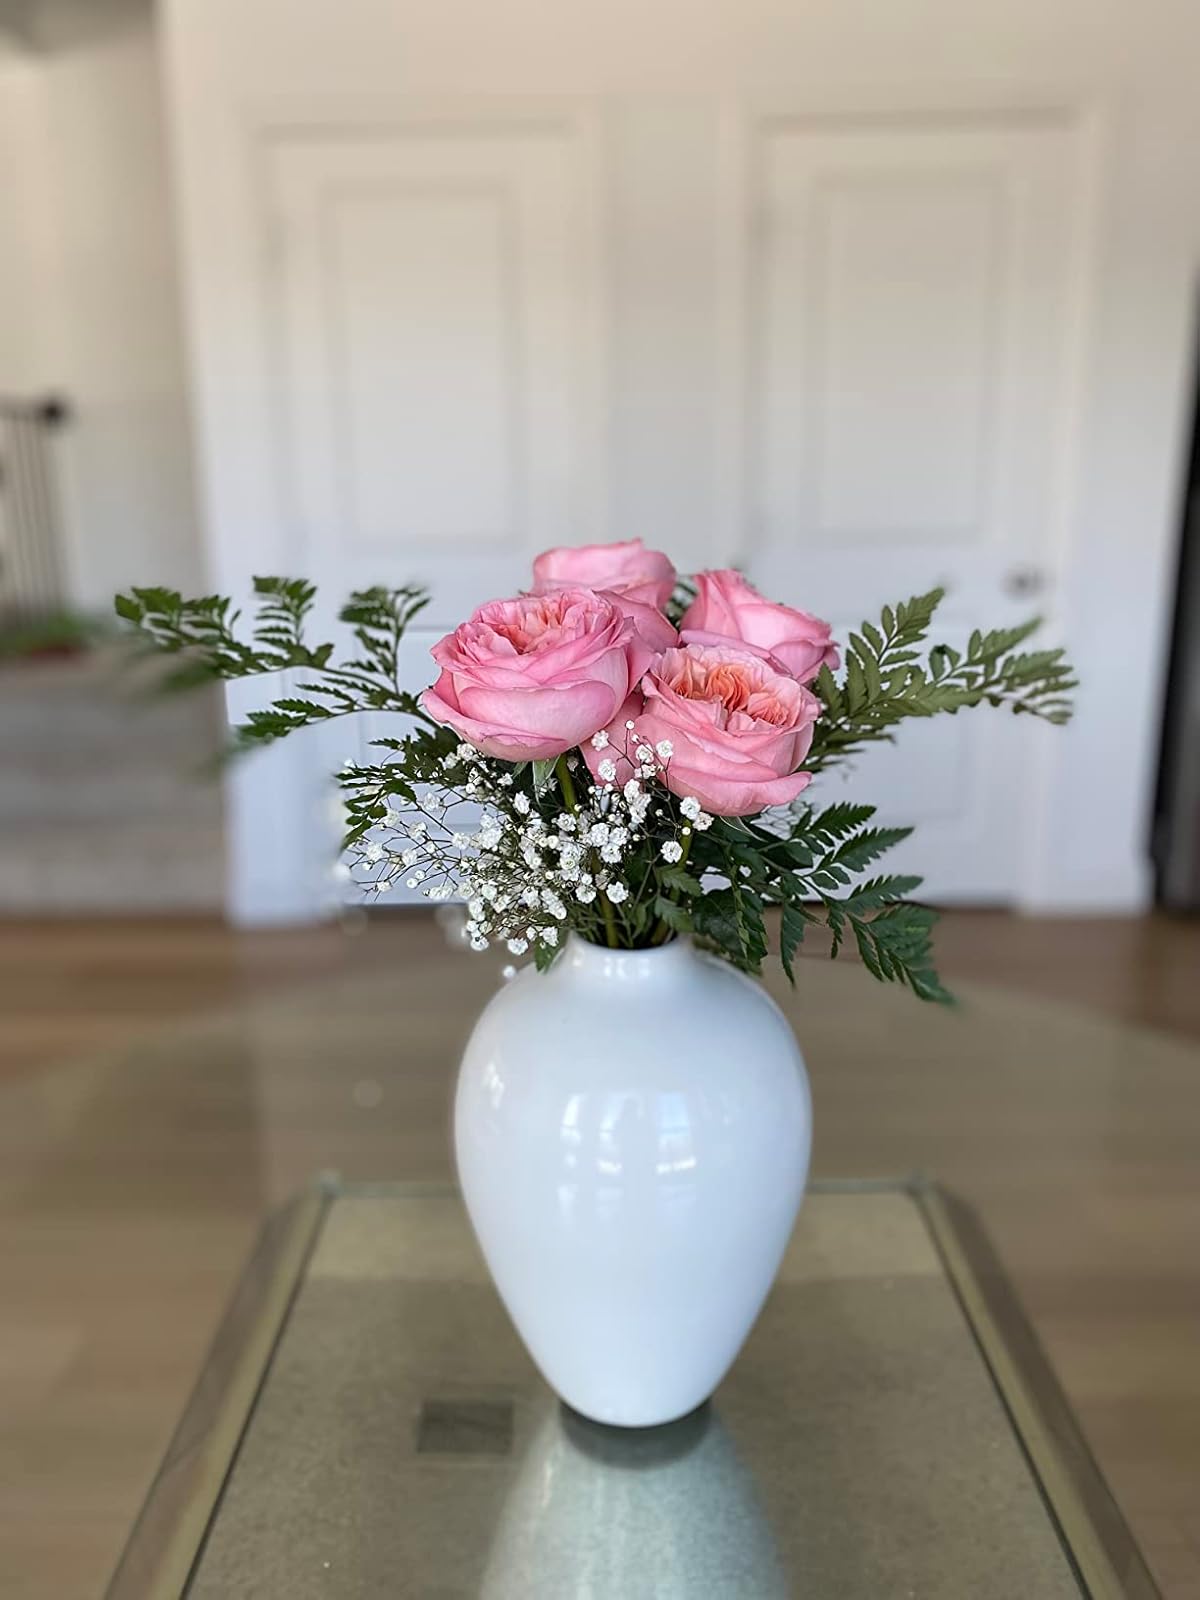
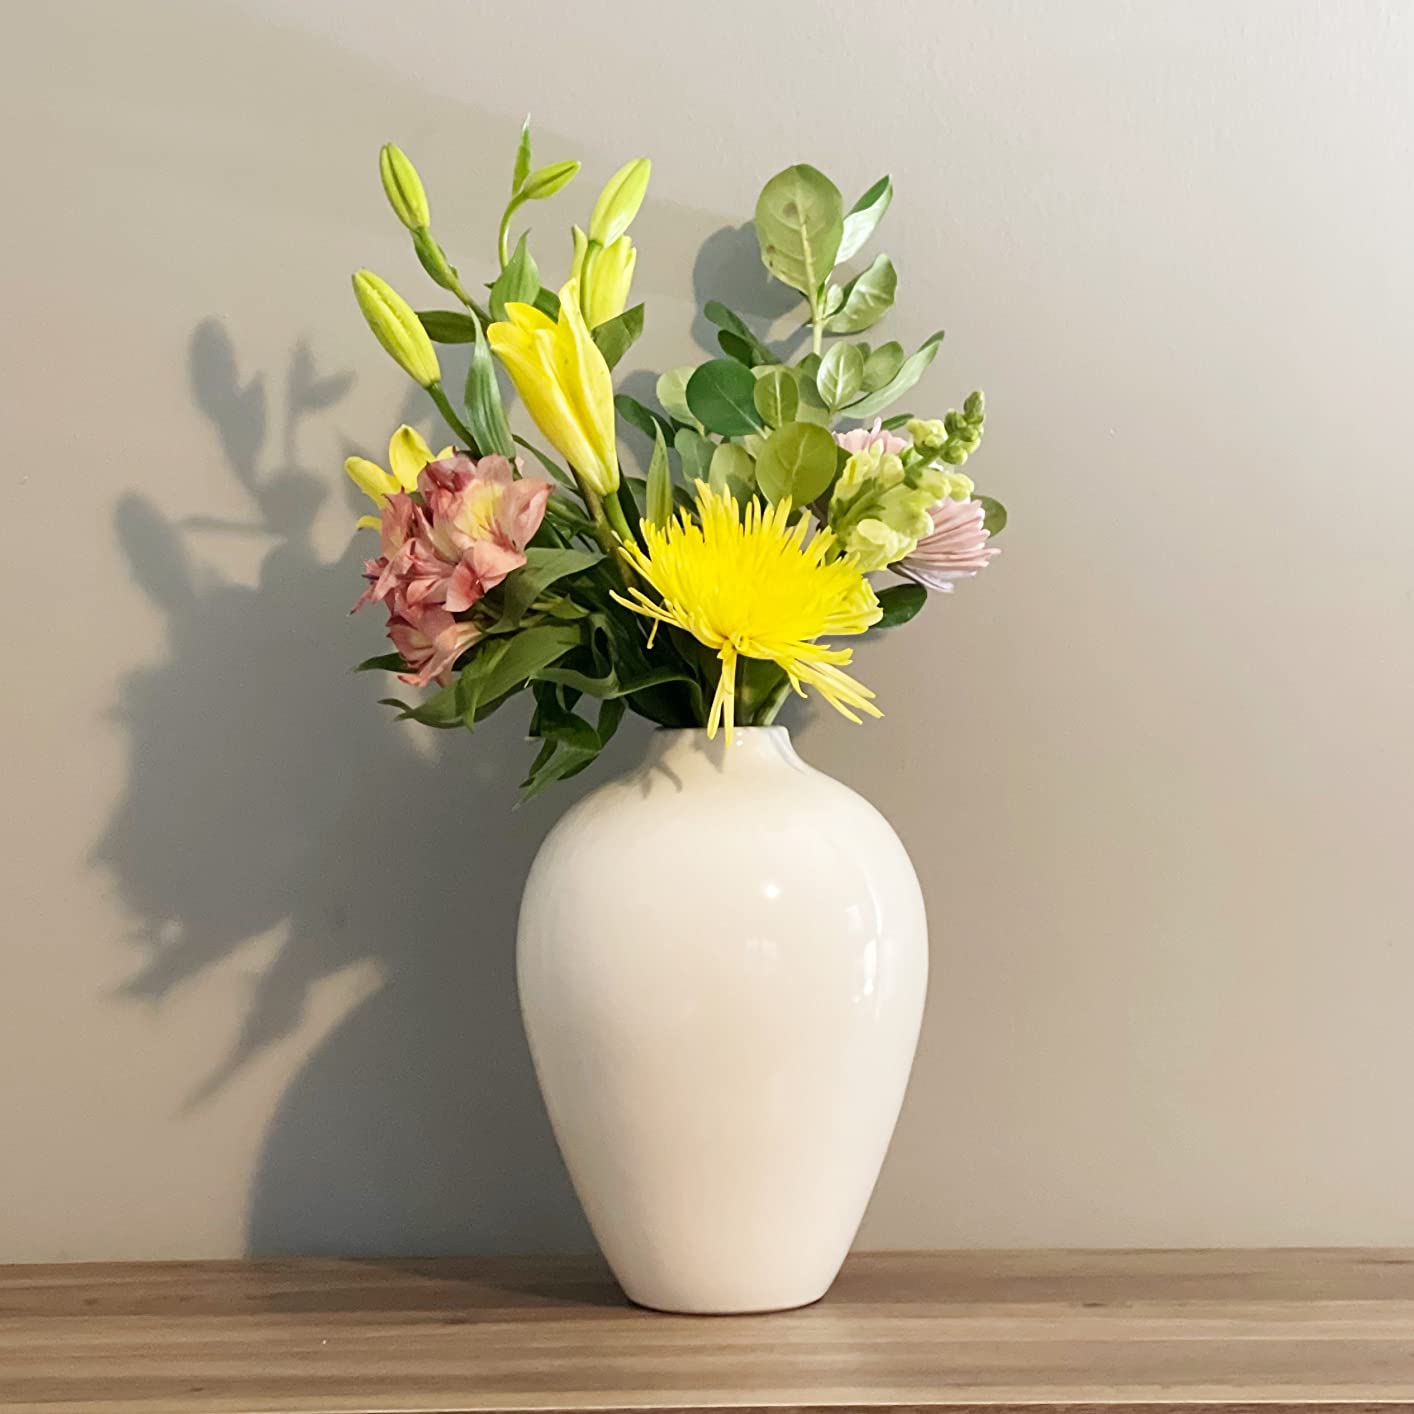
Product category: vase
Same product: yes